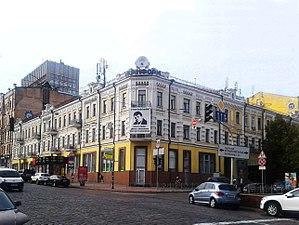
L’Agence nationale de presse d'Ukraine ou Ukrinform est une agence de presse et d'information de l'État ukrainien. Elle a été fondé le 16 mars 1918 pendant la guerre d'indépendance ukrainienne en tant que Bureau de la presse ukrainienne. Le premier directeur de l'agence était Dmytro Dontsov. Pendant la période soviétique, elle était associé à l'Agence télégraphique de l'Union soviétique. Depuis elle a subi une série de réorganisations.